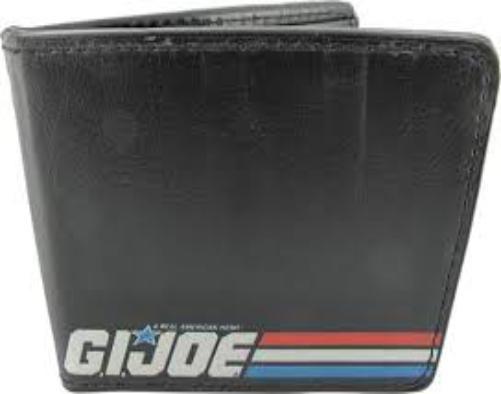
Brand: g.i. joe
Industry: Leisure